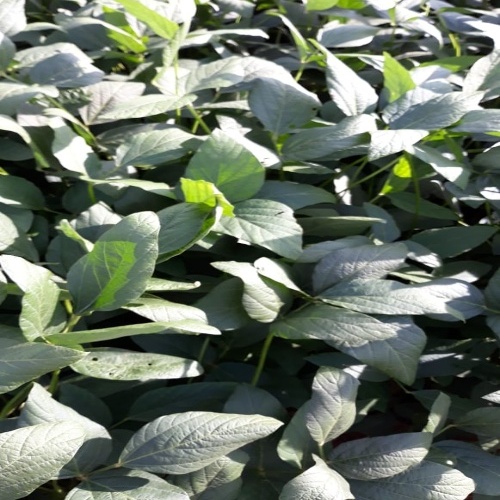
Label: Diabrotica_speciosa